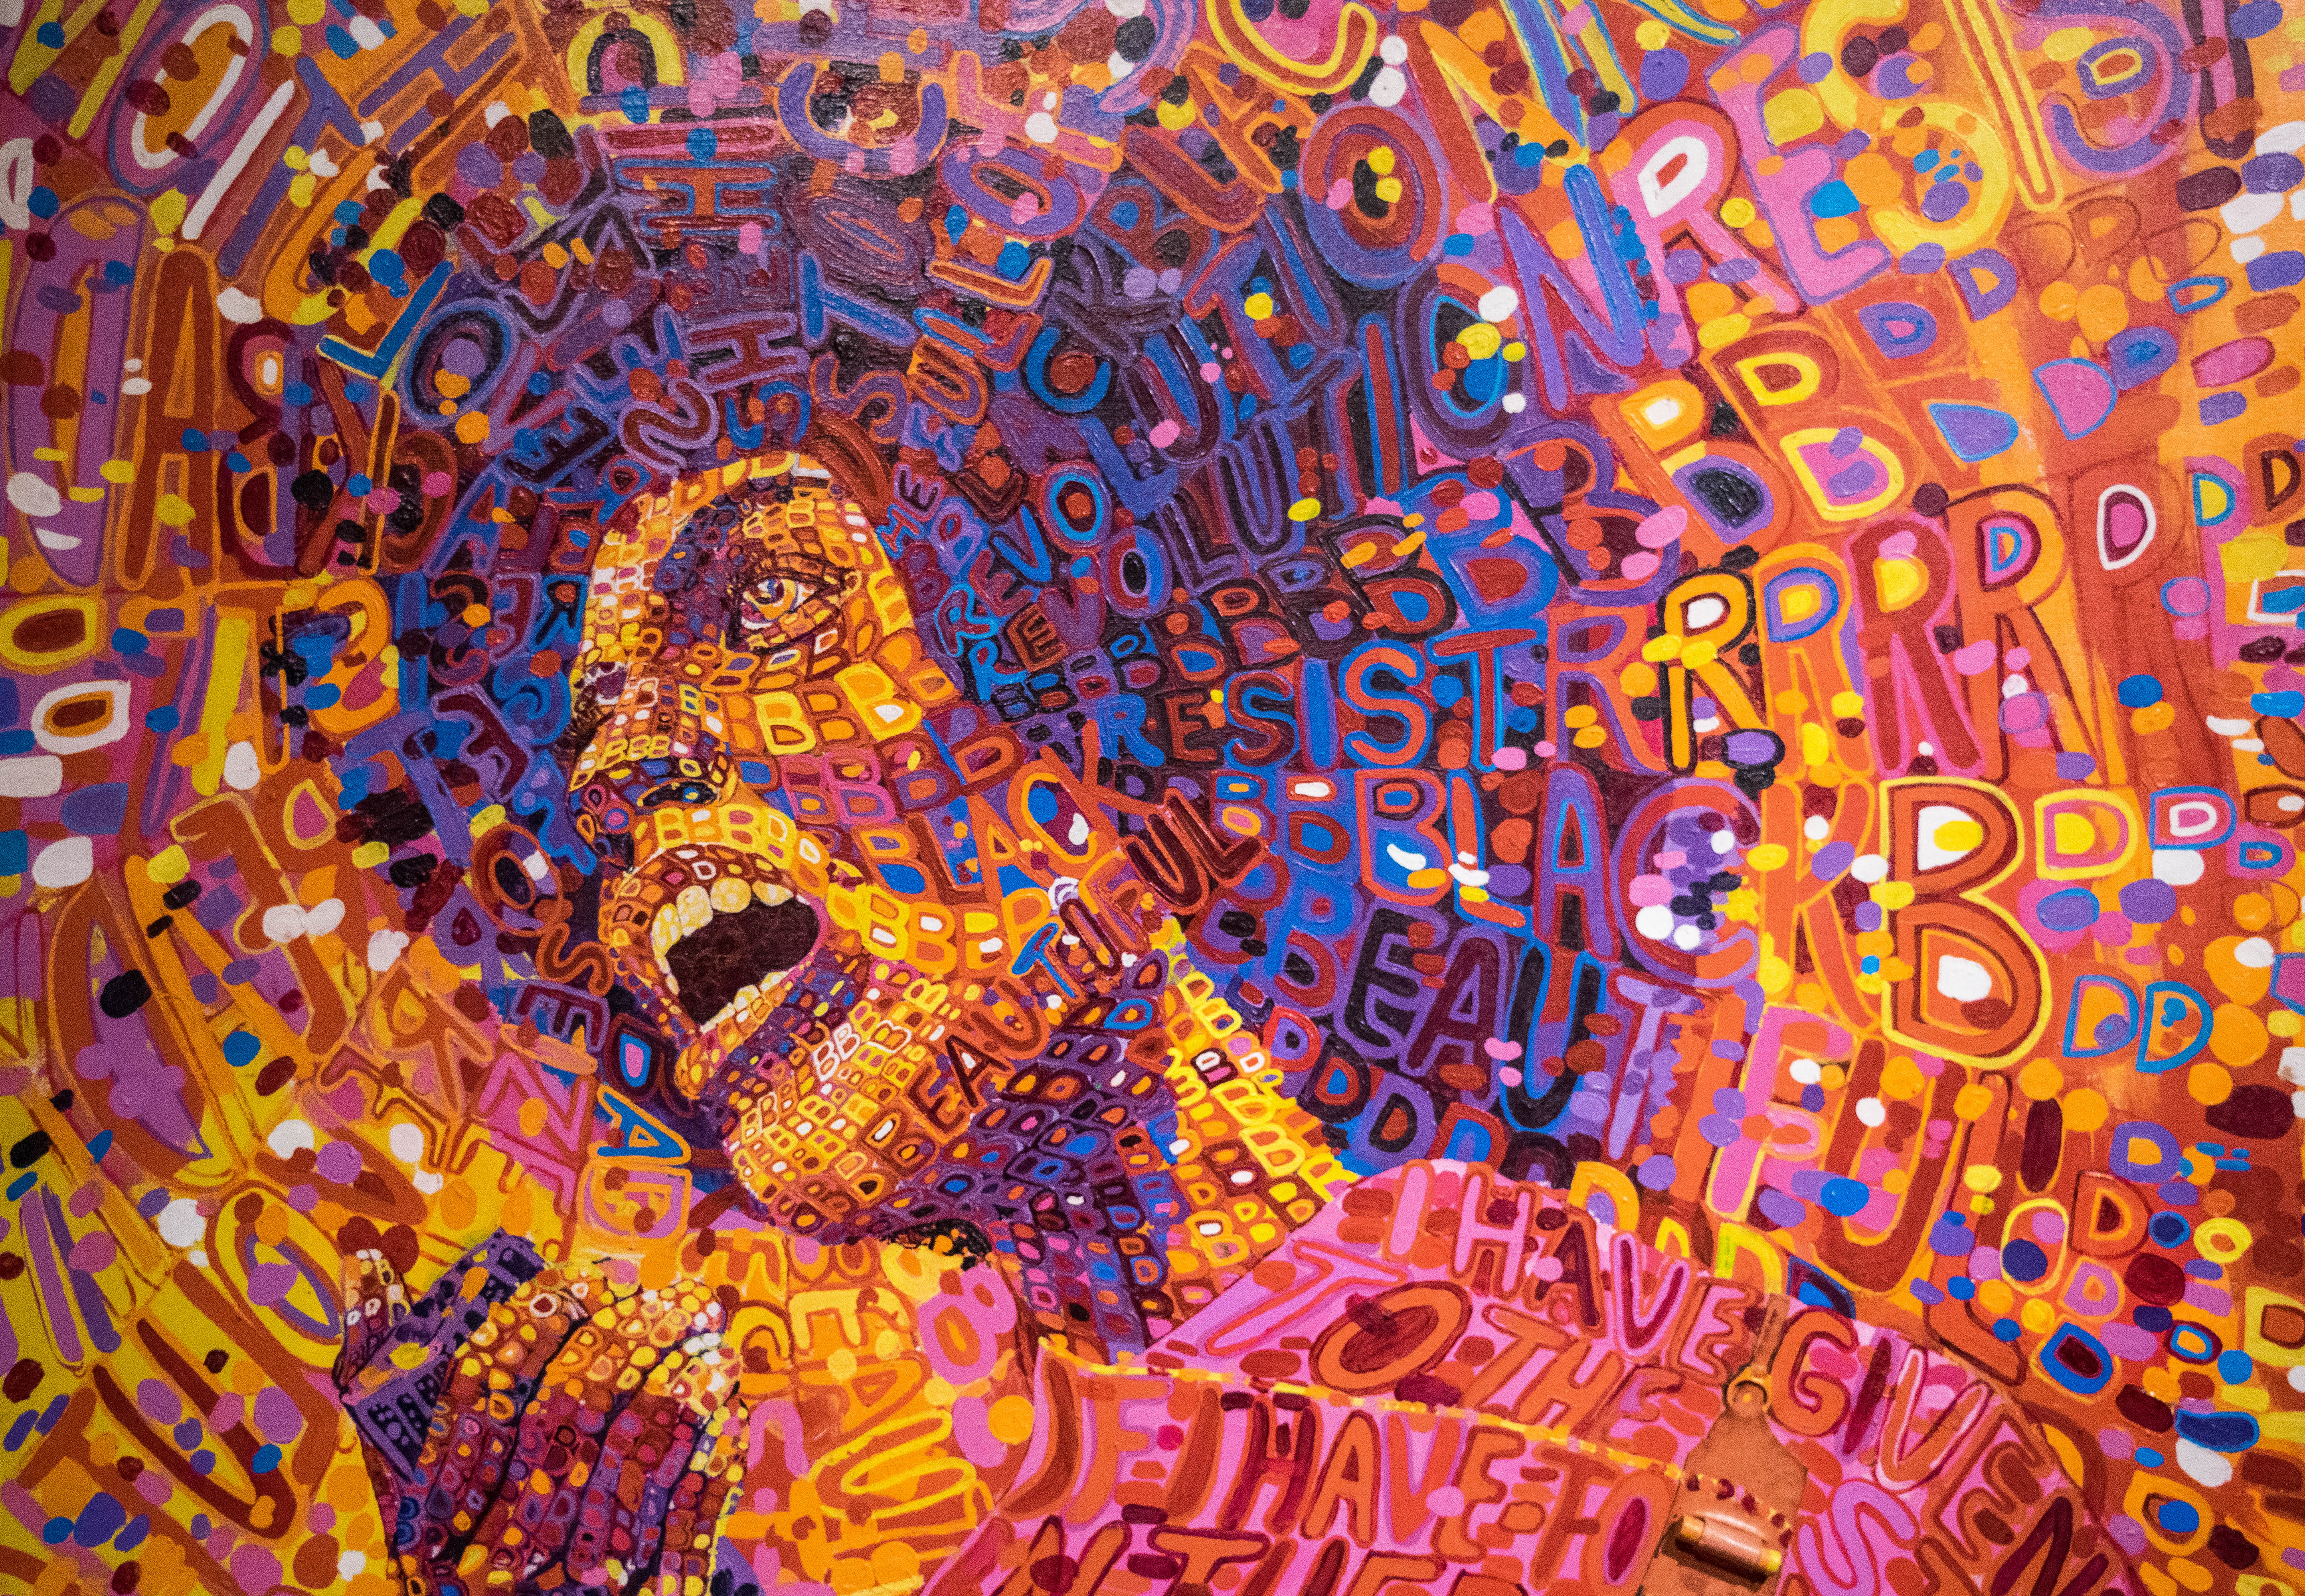
pattern, museum, nyc, brooklyn, nikon, painting, art, design, newyorkcity, nikond3300, modern art, revolutionary, brooklynmuseum, wadsworthajarrell, psychedelic art